Dayton Historic District (Dayton, Virginia)

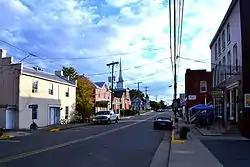
Main Street, Dayton, Virginia, September 2013

Dayton Historic District is a national historic district located at Dayton, Virginia, United States. The district encompasses 154 contributing buildings and one contributing site in the central business district and surrounding residential areas of the town of Dayton. It includes a variety of residential, commercial, and institutional buildings, most of which date from the late 19th century and early 20th century. Notable buildings include the Alberta Coffman House, Layman House, the Samuel Shrum House, the Thomas